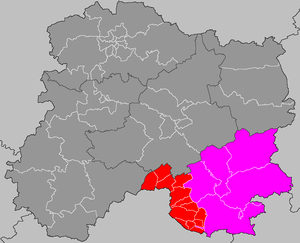
Localisation du canton de Sompuis
Liste des 23 cantons du département de la Marne, par arrondissement.
Le canton de Sompuis est un ancien canton français situé dans le département de la Marne et la région Champagne-Ardenne.